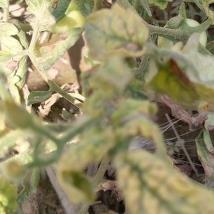
Crop: Tomato
Condition: virosis-d